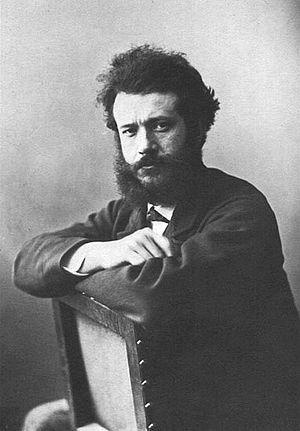
Auguste Joseph Bracquemond, dit Félix Bracquemond, né à Paris le 28 mai 1833, et mort à Sèvres le 27 octobre 1914, est un peintre, céramiste, graveur et décorateur d'objets d'art français.
La Grande Vague de Kanagawa, plus connue sous le nom de La Vague, est une célèbre estampe japonaise du peintre japonais spécialiste de l'ukiyo-e, Hokusai, publiée en 1830 ou en 1831 pendant l'époque d'Edo.